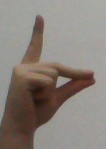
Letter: ta